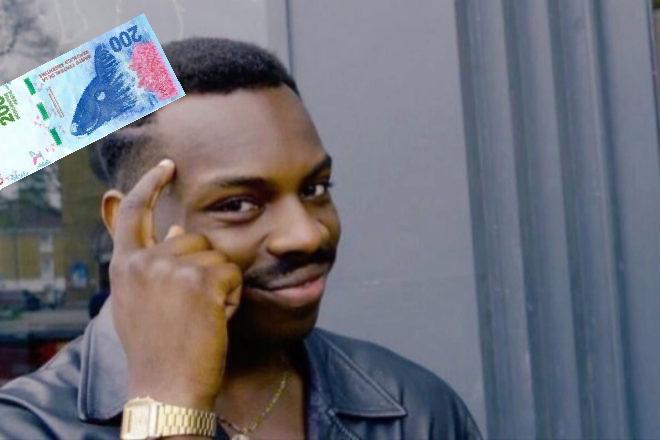
Denominación: 200